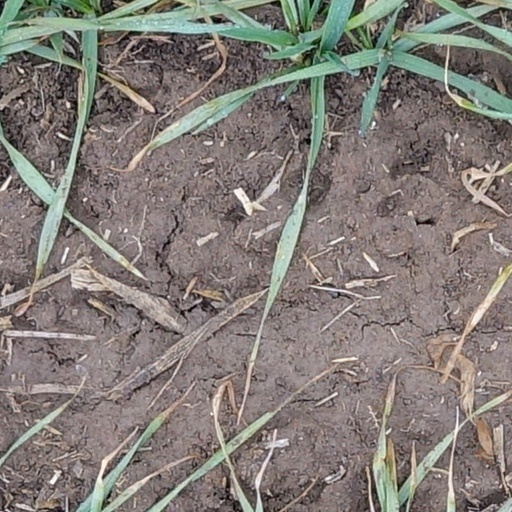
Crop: wheat